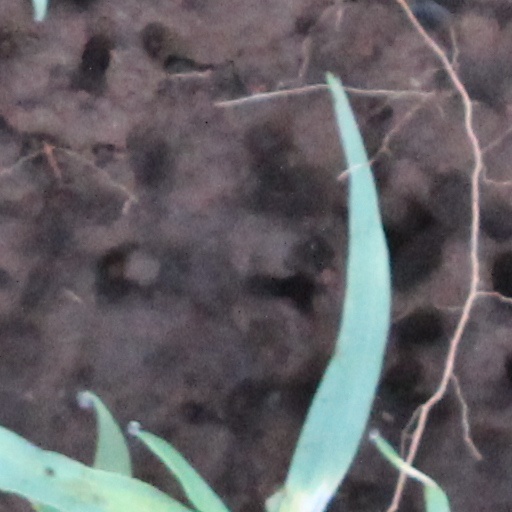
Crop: wheat